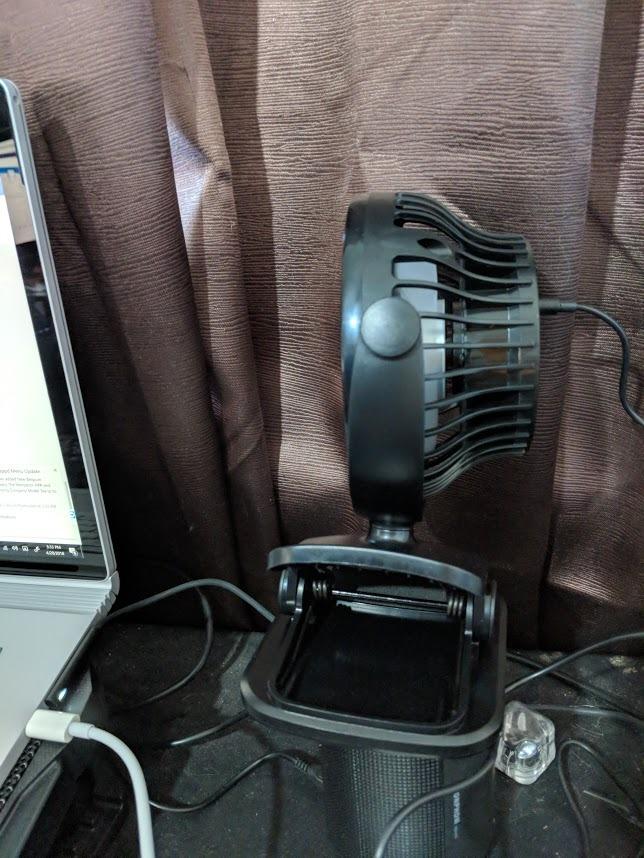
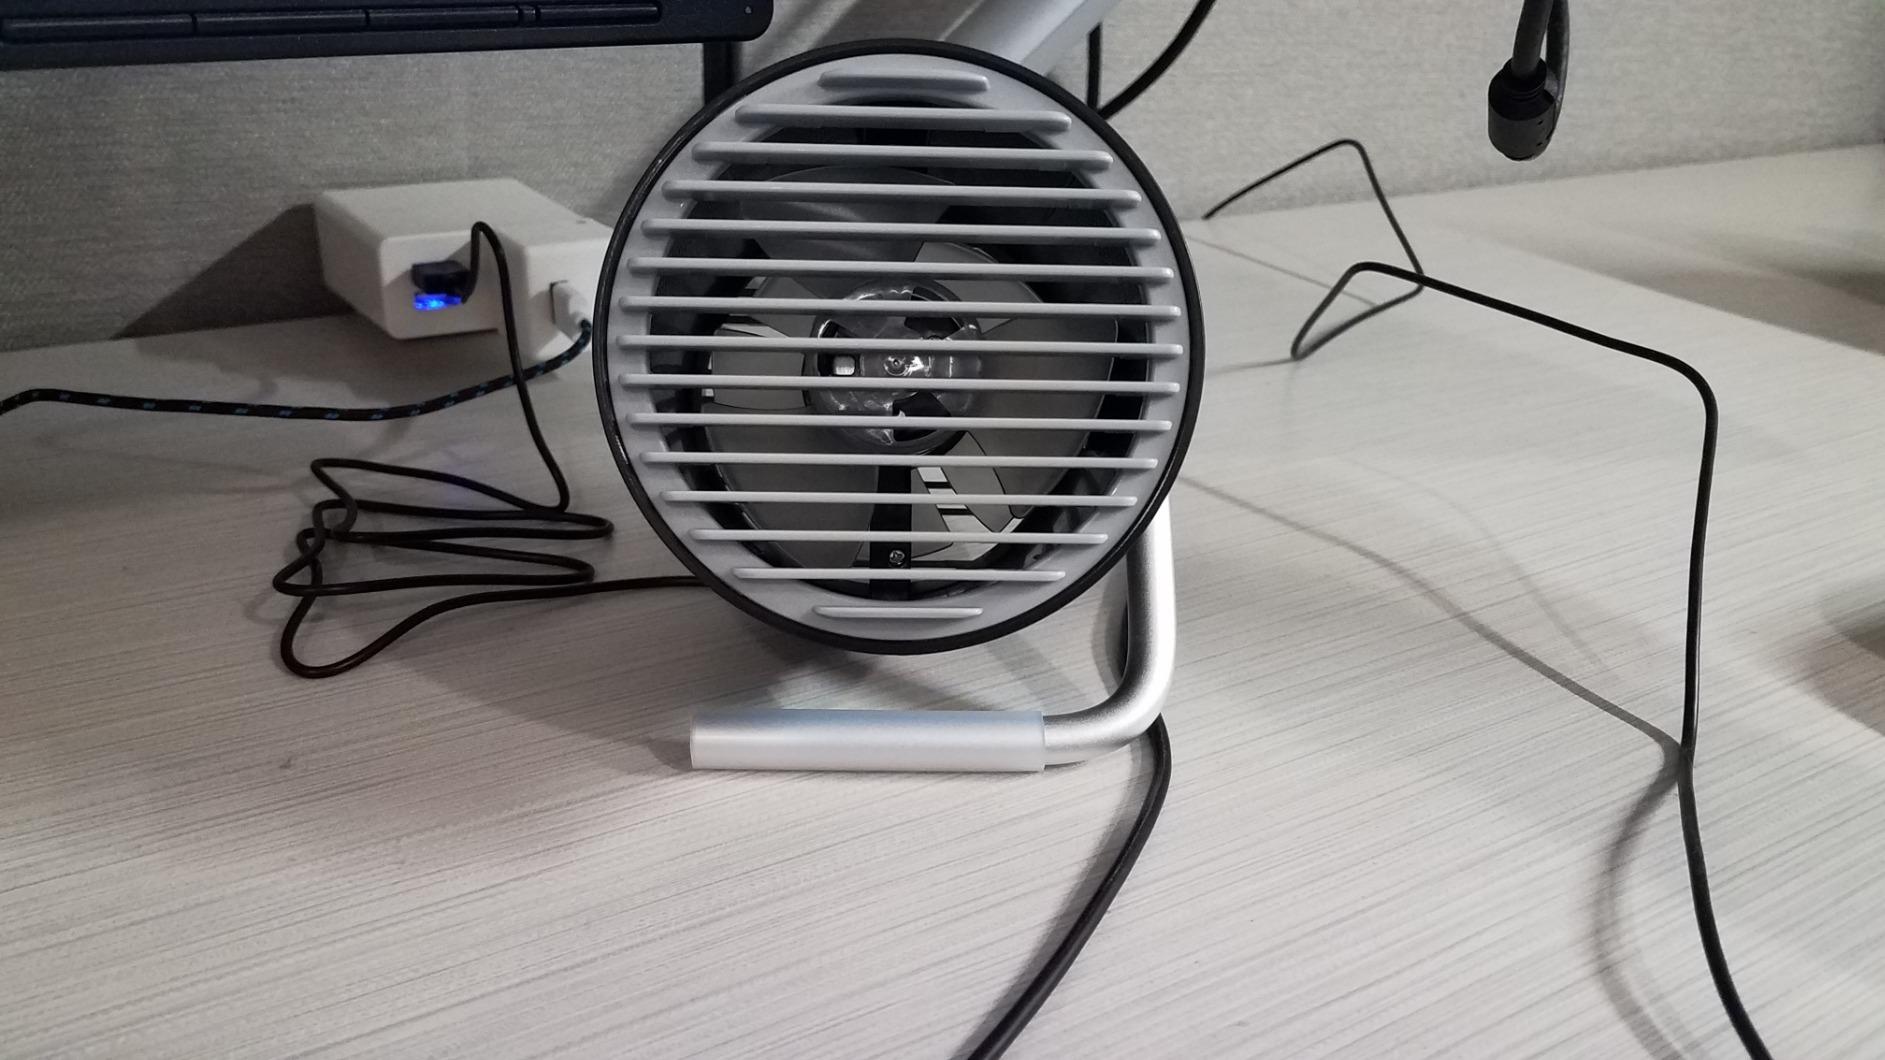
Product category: fan
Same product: no